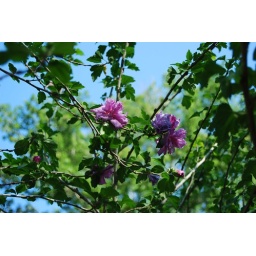
A bush in the yard don't know what it is called. I thought the blue sky was nice though.